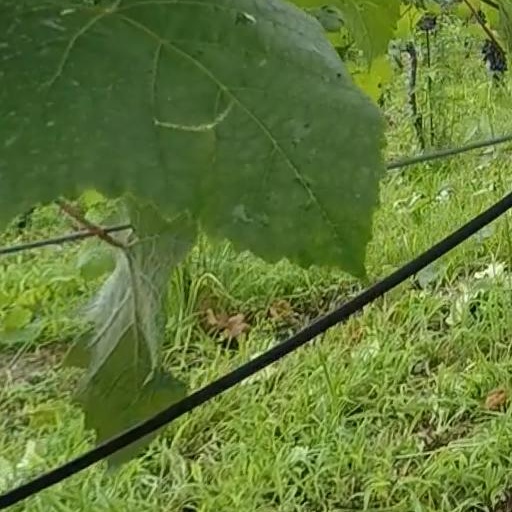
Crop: grape